Cowles Art School

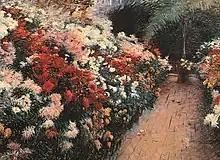
"Chrysanthemums", oil on canvas, Dennis Miller Bunker, 1888.

The school's certification process encouraged students to take breaks and study abroad in Europe, with students finding they had a good reputation among schools in Paris. They also welcomed nontraditional students, offering morning, afternoon, and evening classes, summer programs, and Saturday morning lessons. Many exhibition opportunities were open to all students, who regularly won scholarships and awards for their efforts.